Monforte Altarpiece

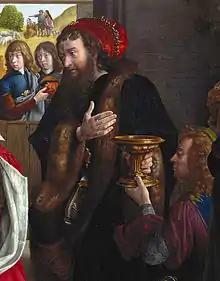
Detail of the second king

The panel depicts Mary with the Child on her womb, subject of the adoration of the three Magi. One of the latter, with a flashing red mantle, is kneeling in front of her; his crown with fur edges lies on the ground next to him, together with a container full of gold coins. Joseph, behind Mary, is perhaps pointing at them with an amazed expression.